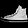
Label: Sneaker